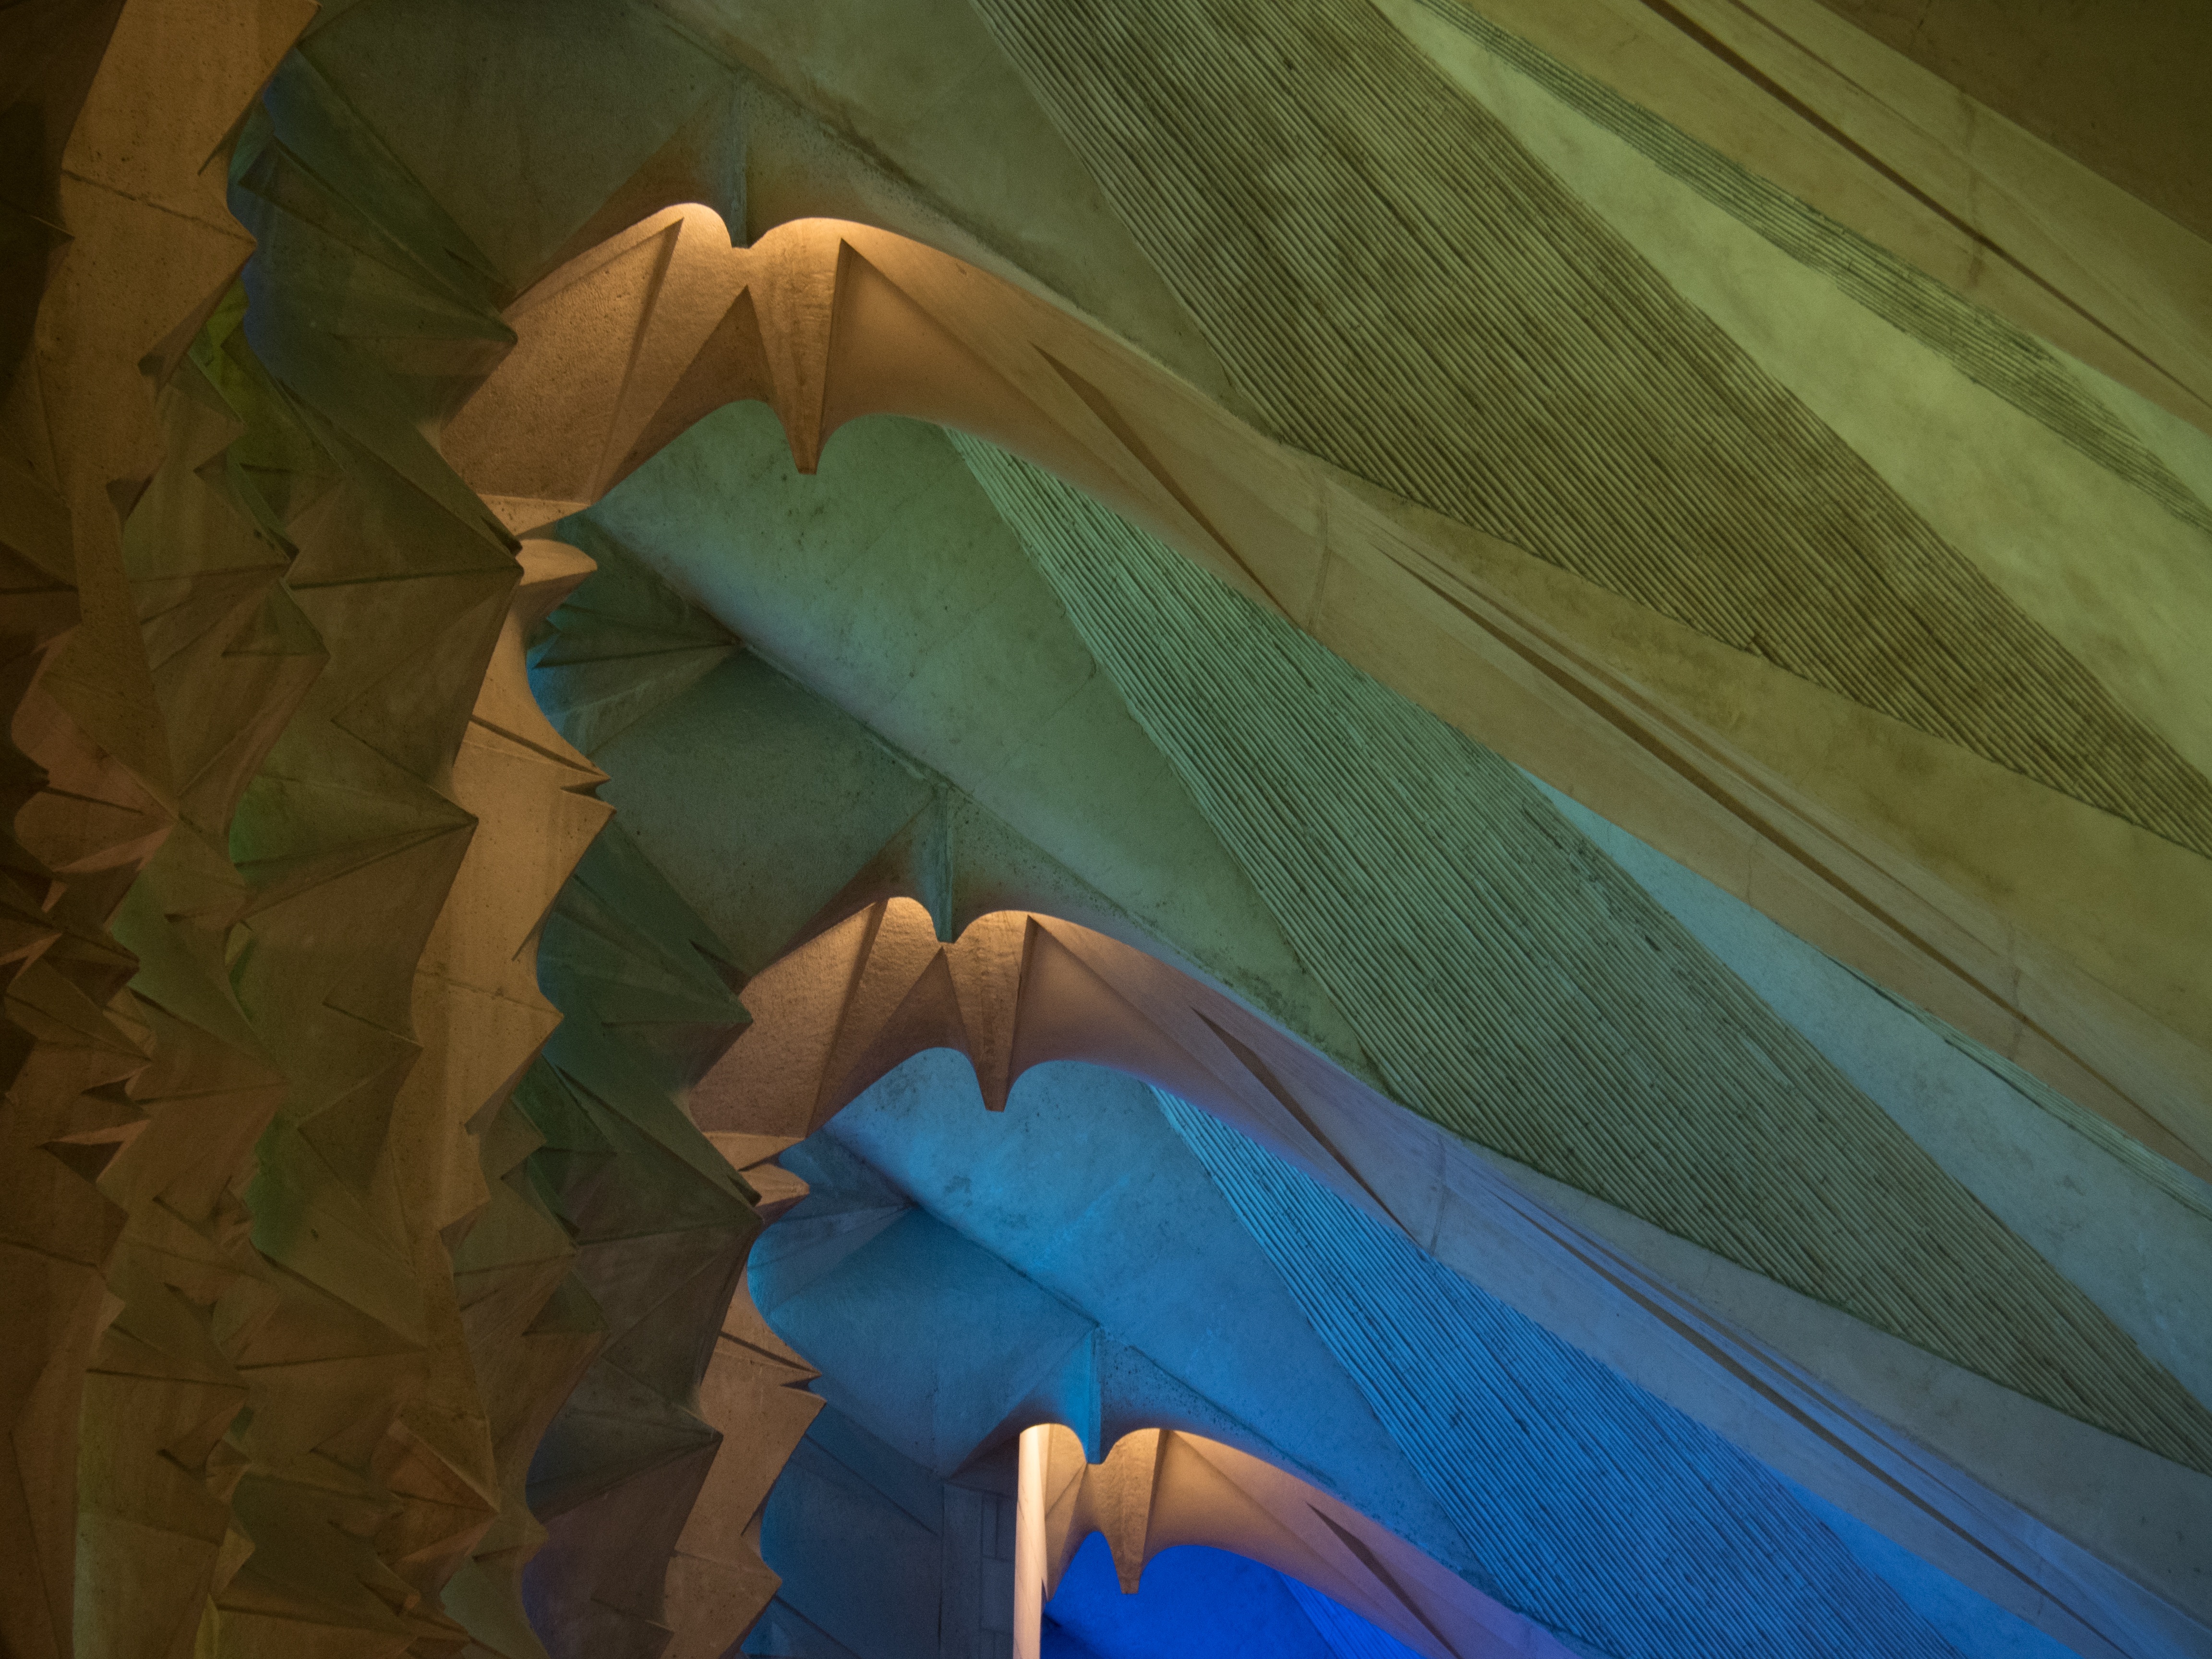
wing, architecture, sunlight, leaf, flower, glass, green, reflection, tower, color, blue, cathedral, barcelona, modern architecture, art, lights, colors, windows, catalonia, screenshot, sagrada familia